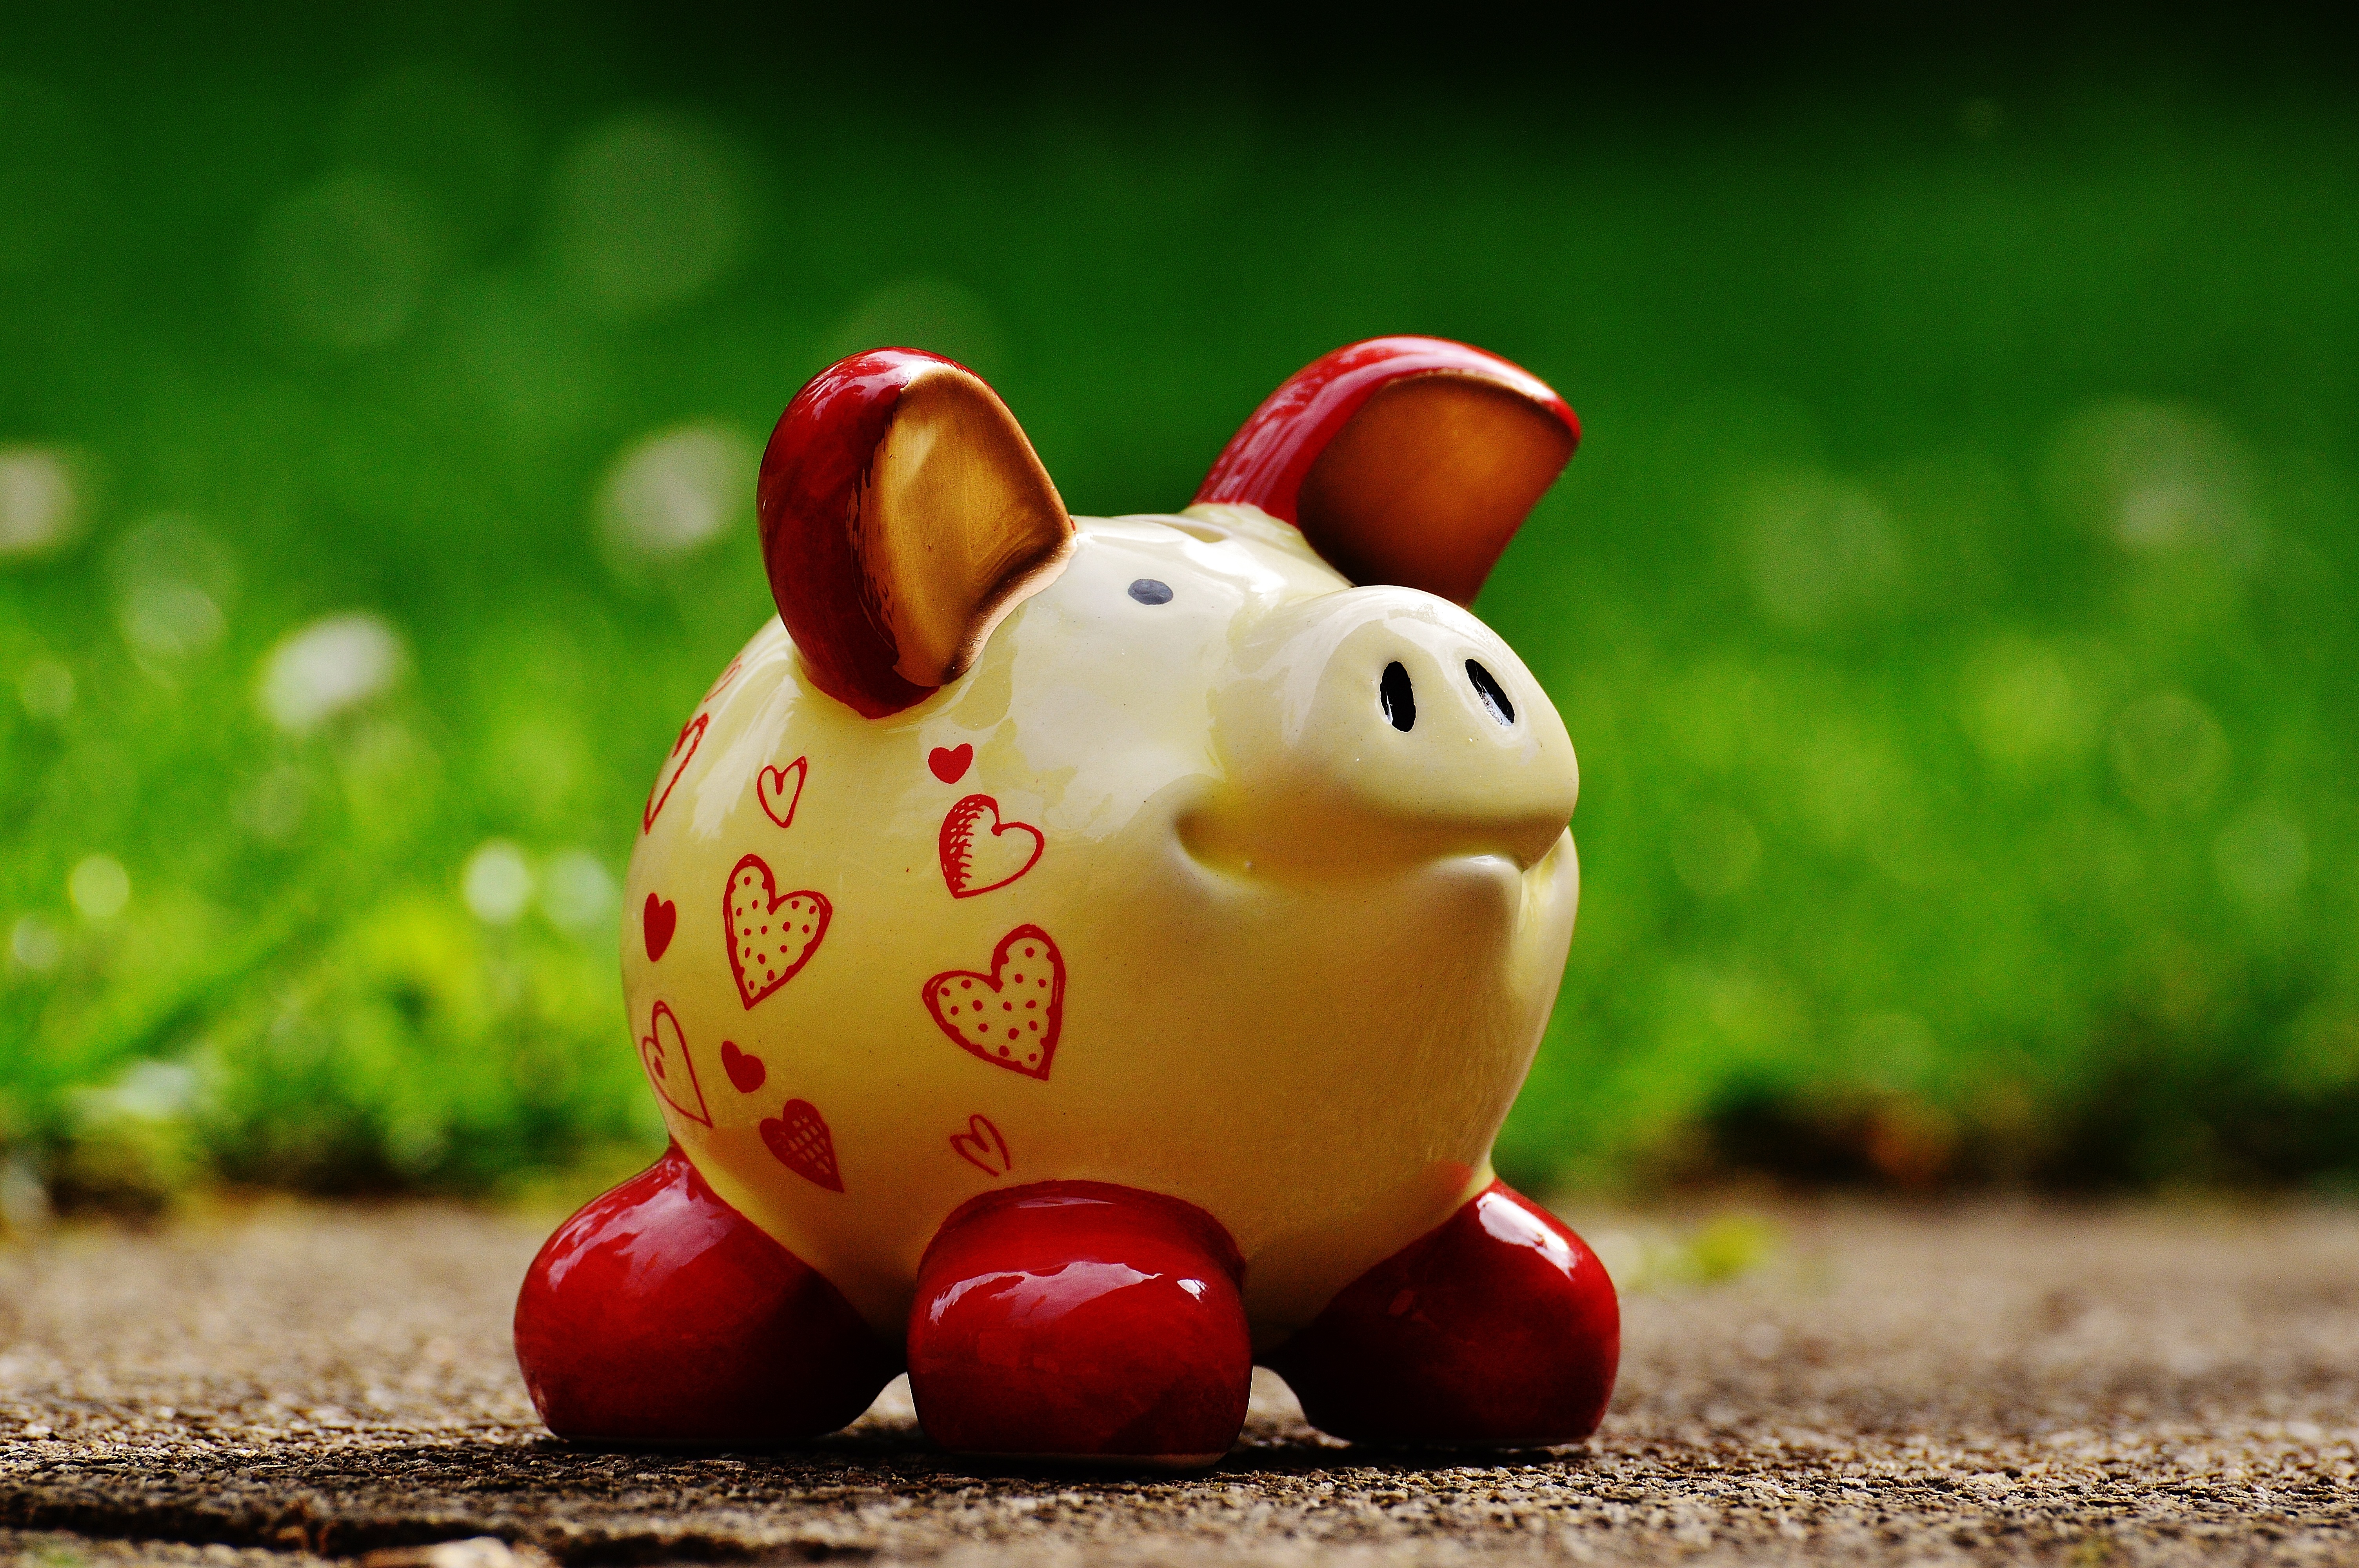
meadow, heart, red, ceramic, money, toy, piglet, funny, piggy bank, save, slot, coins, spar slot, savings bank, bank note